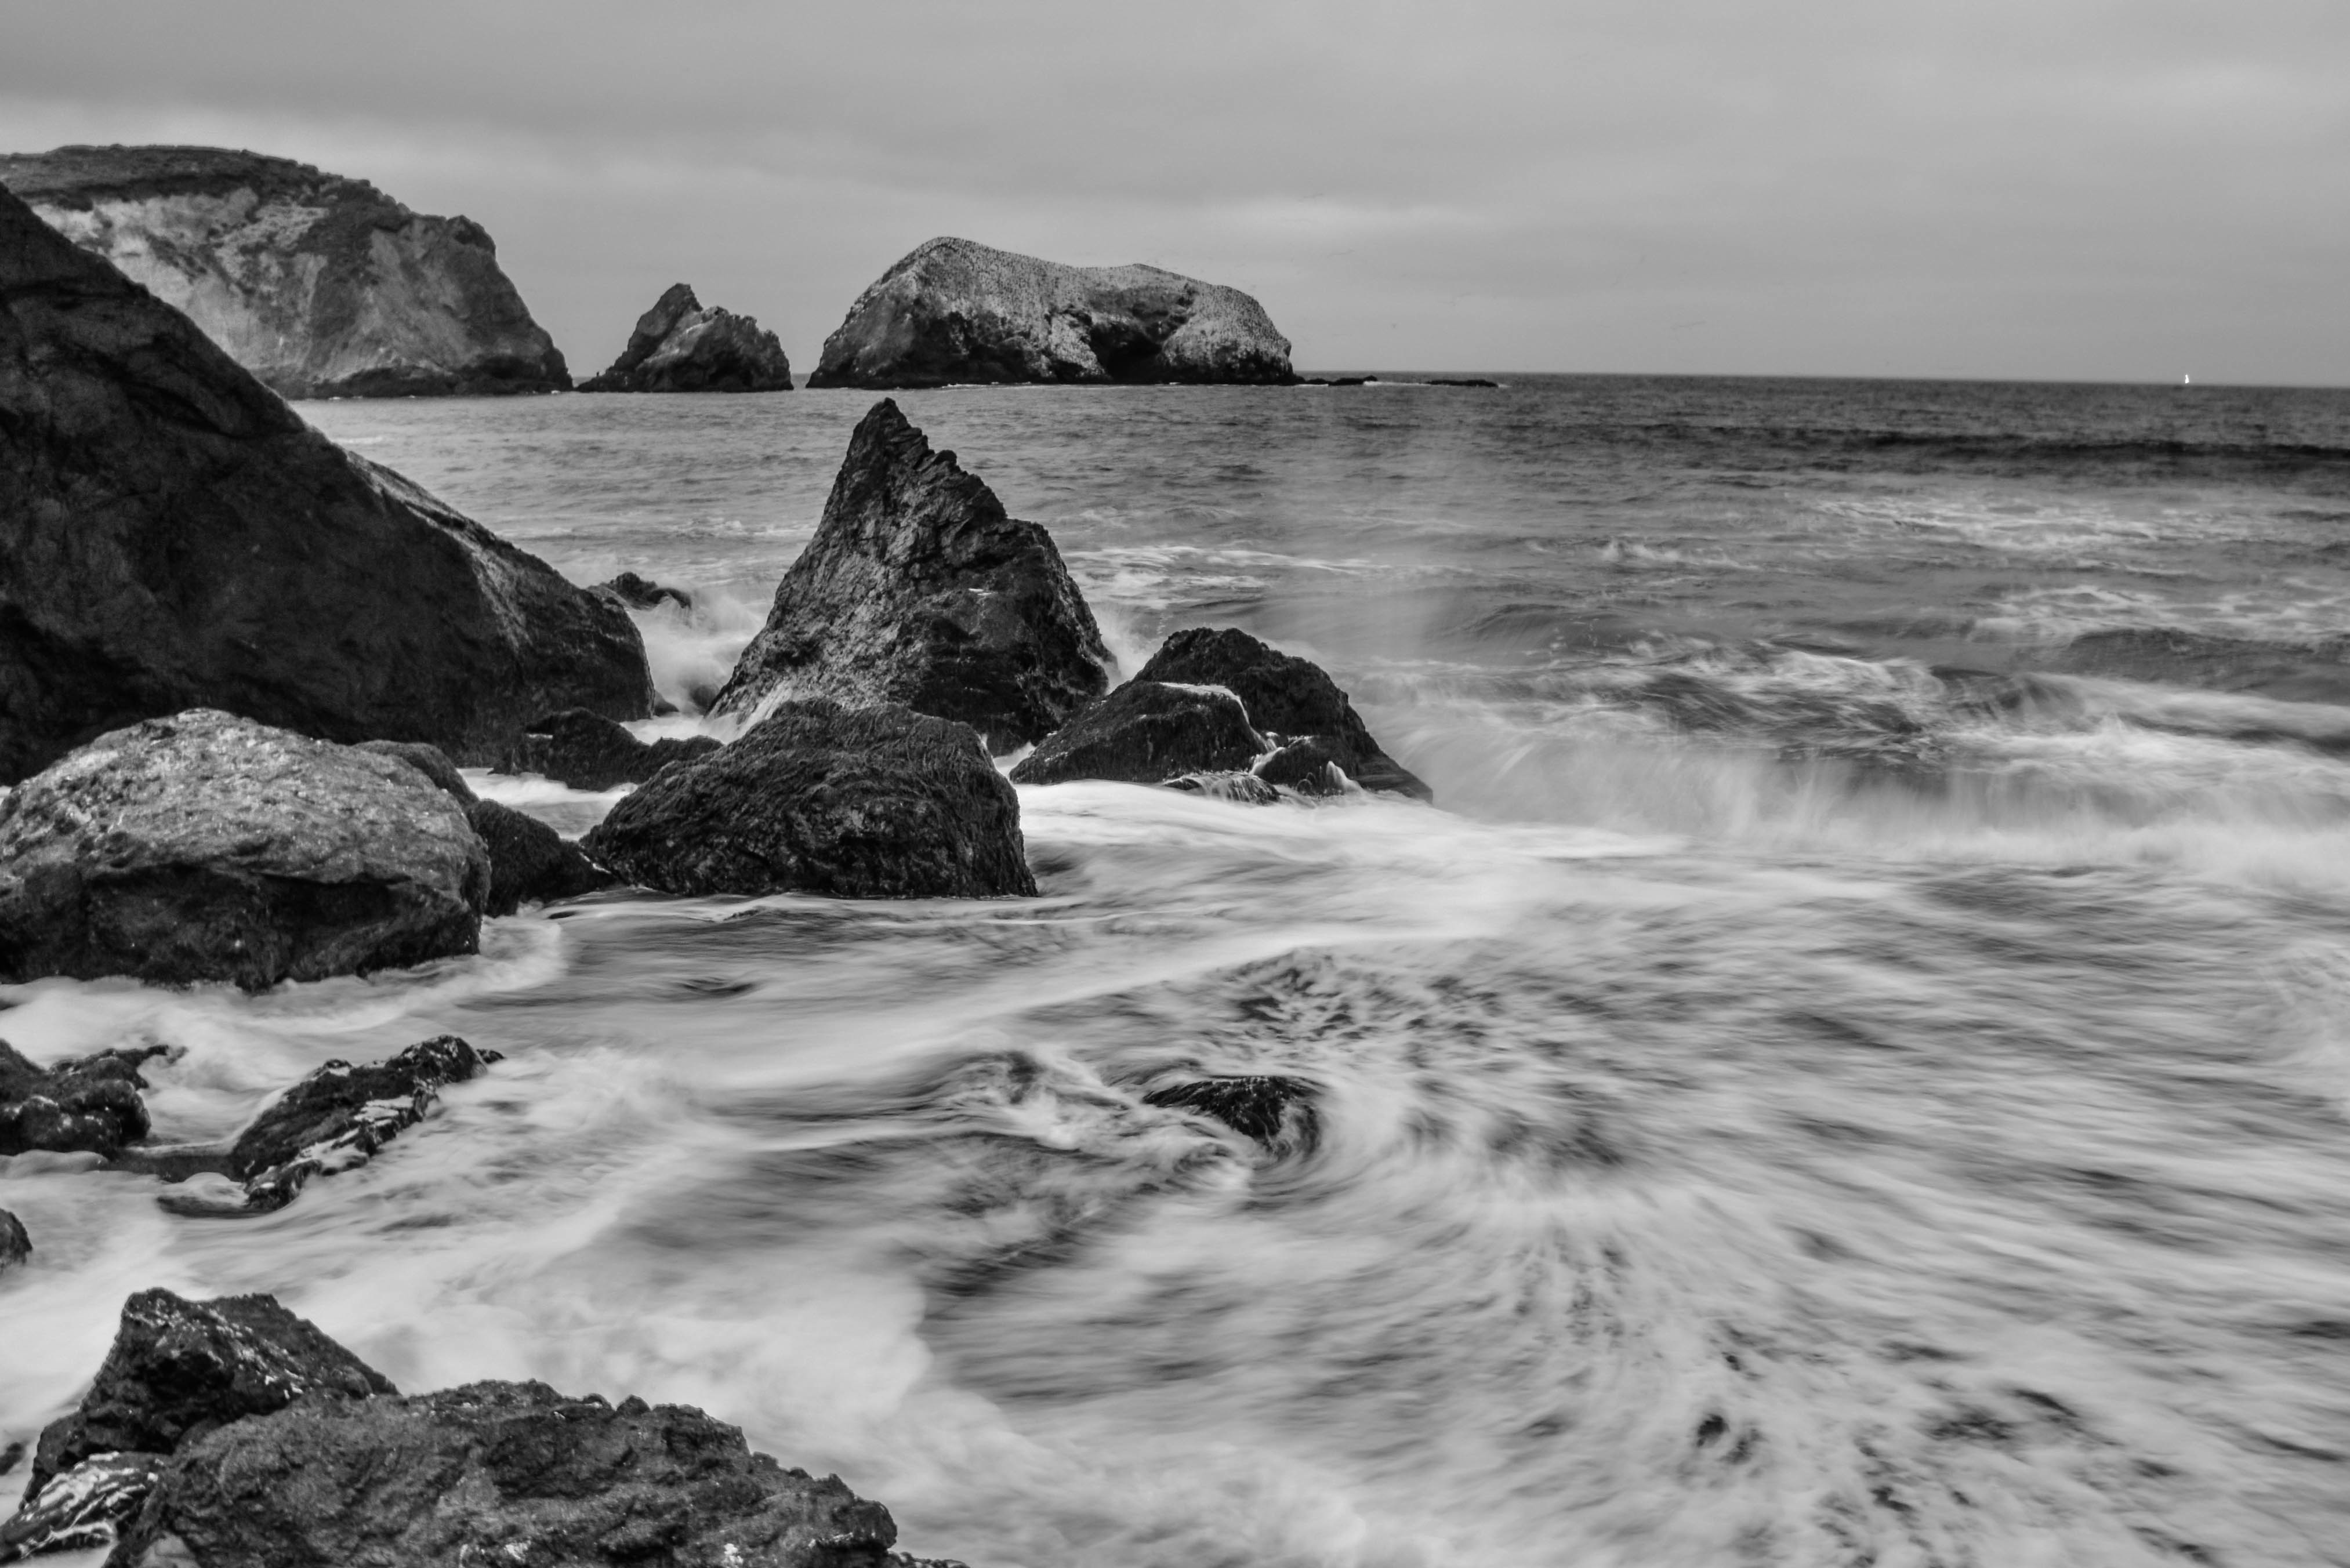
beach, landscape, sea, coast, water, nature, rock, ocean, black and white, shore, wave, river, bay, rapid, monochrome, terrain, material, body of water, monochrome photography, atmospheric phenomenon, wind wave